History of Marino

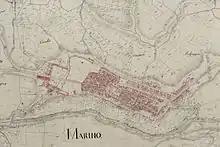
The map of Marino in the Gregorian Cadastre, the first true cadastre of the Papal States, completed in 1835 and carried out by the Congregation of the Census.

On May 24, 1814, Pope Pius VII returned to Rome after the long interlude of Napoleonic rule. Immediately, the European powers returned Rome, Lazio and Umbria to papal power: these territories were called "of first recovery." In the summer of 1815, Secretary of State Cardinal Ercole Consalvi obtained from the Congress of Vienna the restitution of Romagna, Marche and Pontecorvo, which were thus called "territories of second recovery."